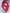
Number: 8